Chūgoku-Katsuyama Station

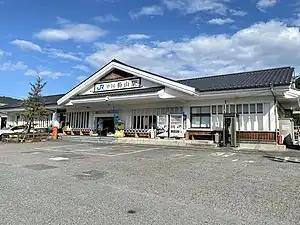
Chūgoku-Katsuyama Station, August 2022

is a passenger railway station located in the city of Maniwa, Okayama Prefecture, Japan, operated by West Japan Railway Company (JR West).